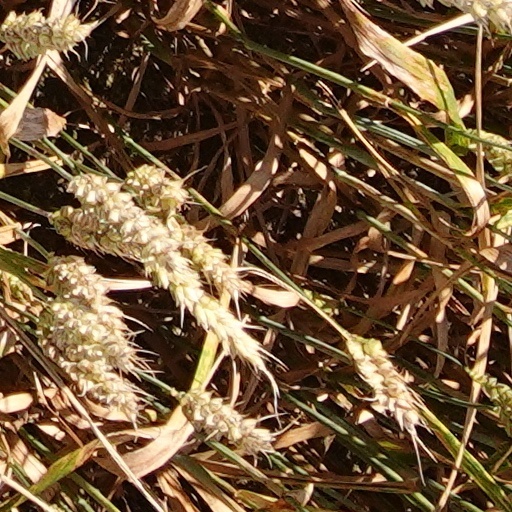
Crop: wheat